Vama Veche

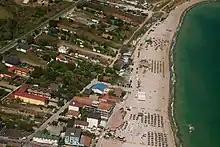
Vama Veche, North

Vama Veche (historical names: "Ilanlâk", "Ilanlâc") is a village in Constanţa County, Romania, on the Black Sea coast, near the border with Bulgaria, at 28.57 E longitude, 43.75 N latitude. It is part of the commune of Limanu and in 2002, it had a population of 178.